Adolph of Isenburg-Wächtersbach

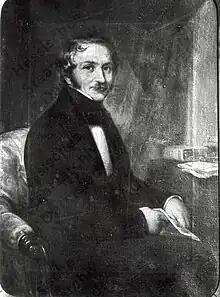

Adolph II of Isenburg-Wächtersbach (26 July 1795 – 22 August 1859) was a German aristocrat, as Count of Isenburg-Wächtersbach.